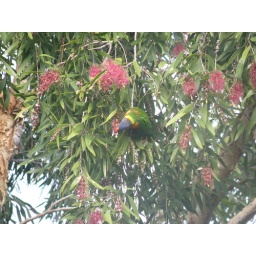
The native trees in my backgarden flower atdifferent time of year. So Rainbow Lorikeets like visiting all year round